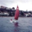
Label: ship